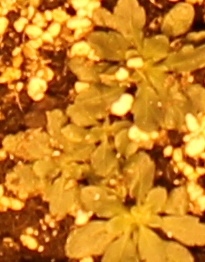
Label: Horseweed